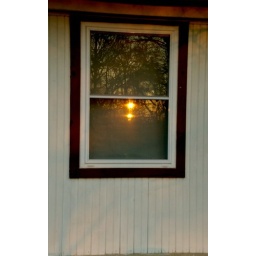
Reflection of sunset in double-paned glass on the west side of our house